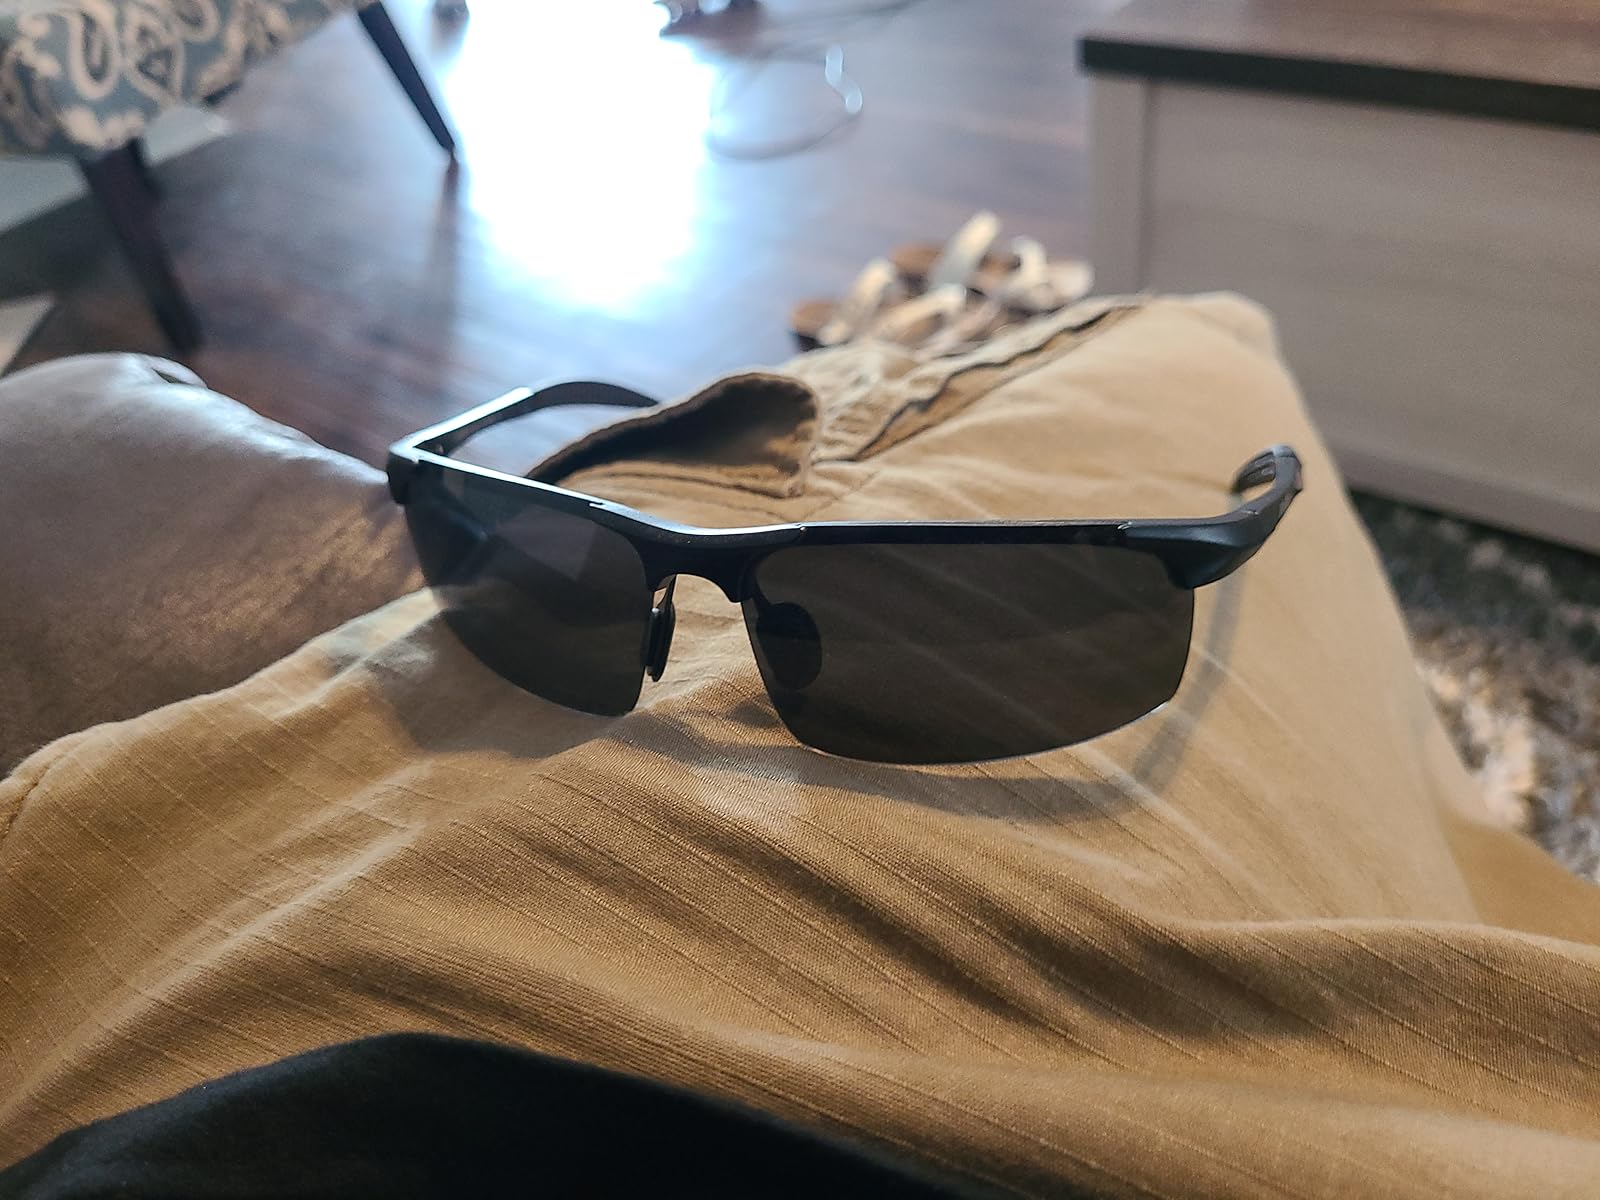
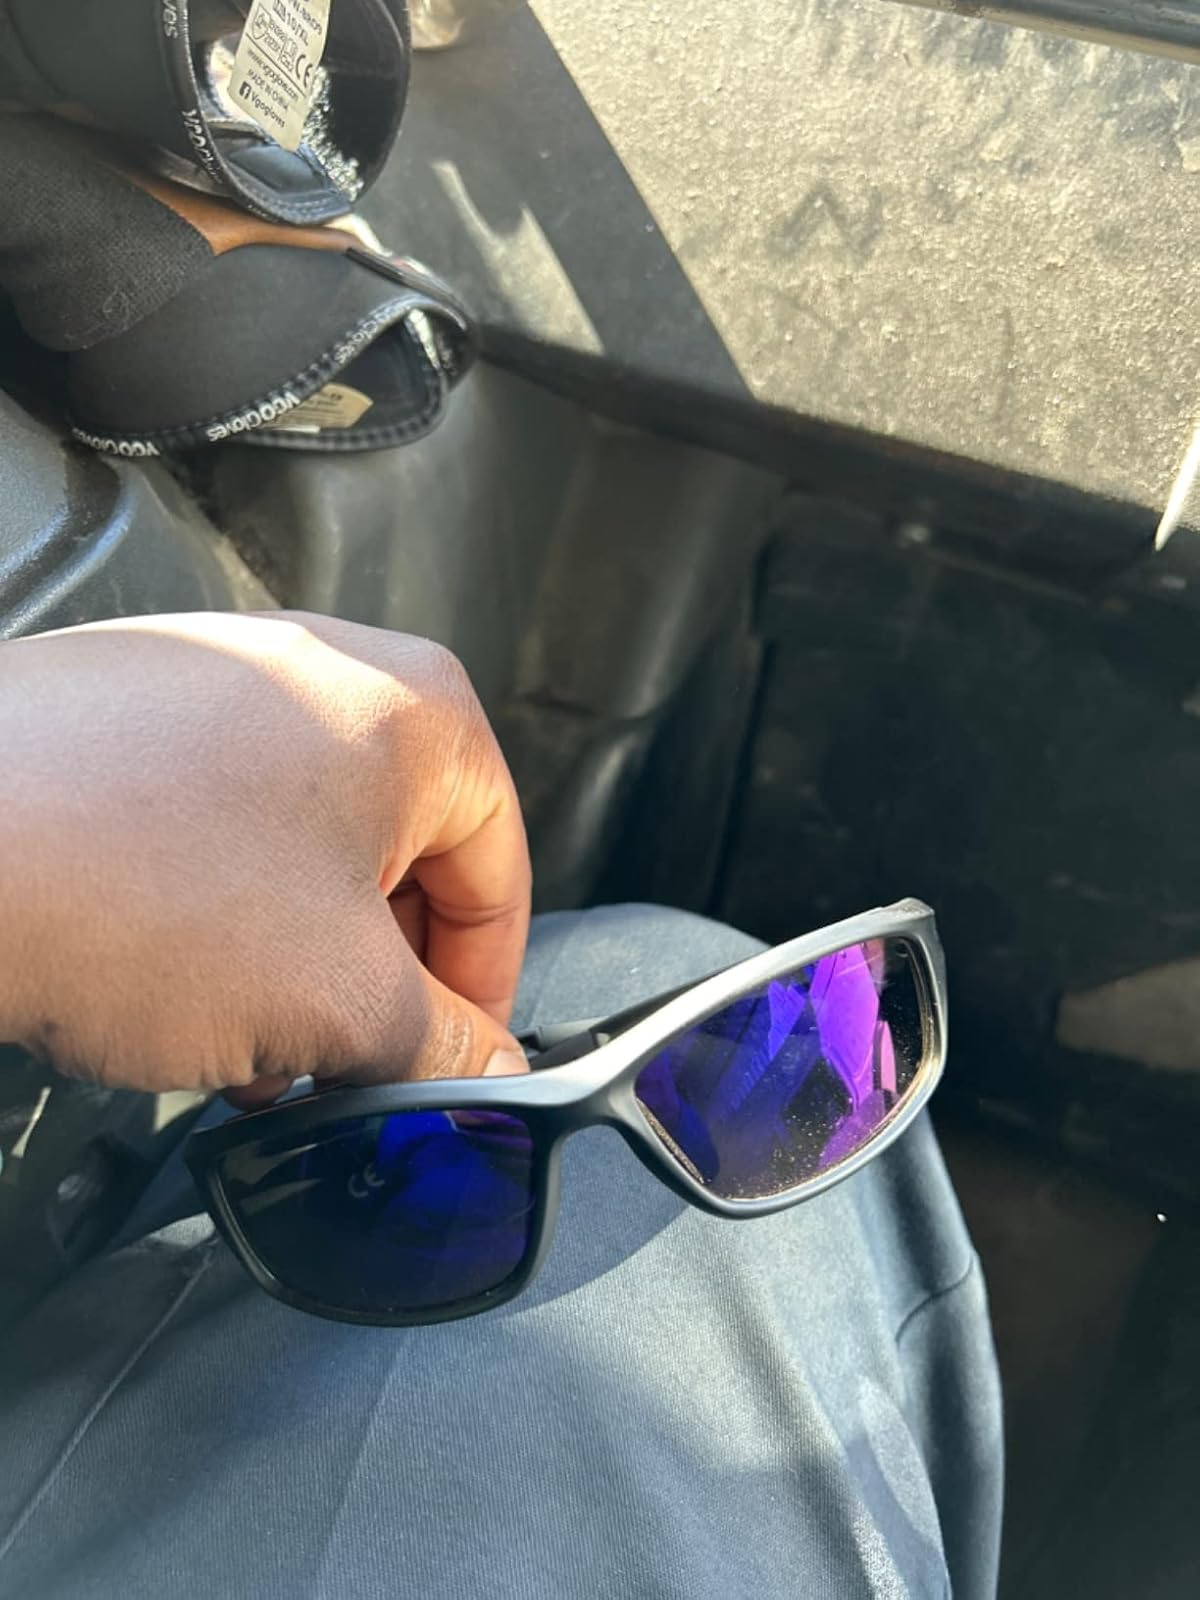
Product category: accessories_sunglasses
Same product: no